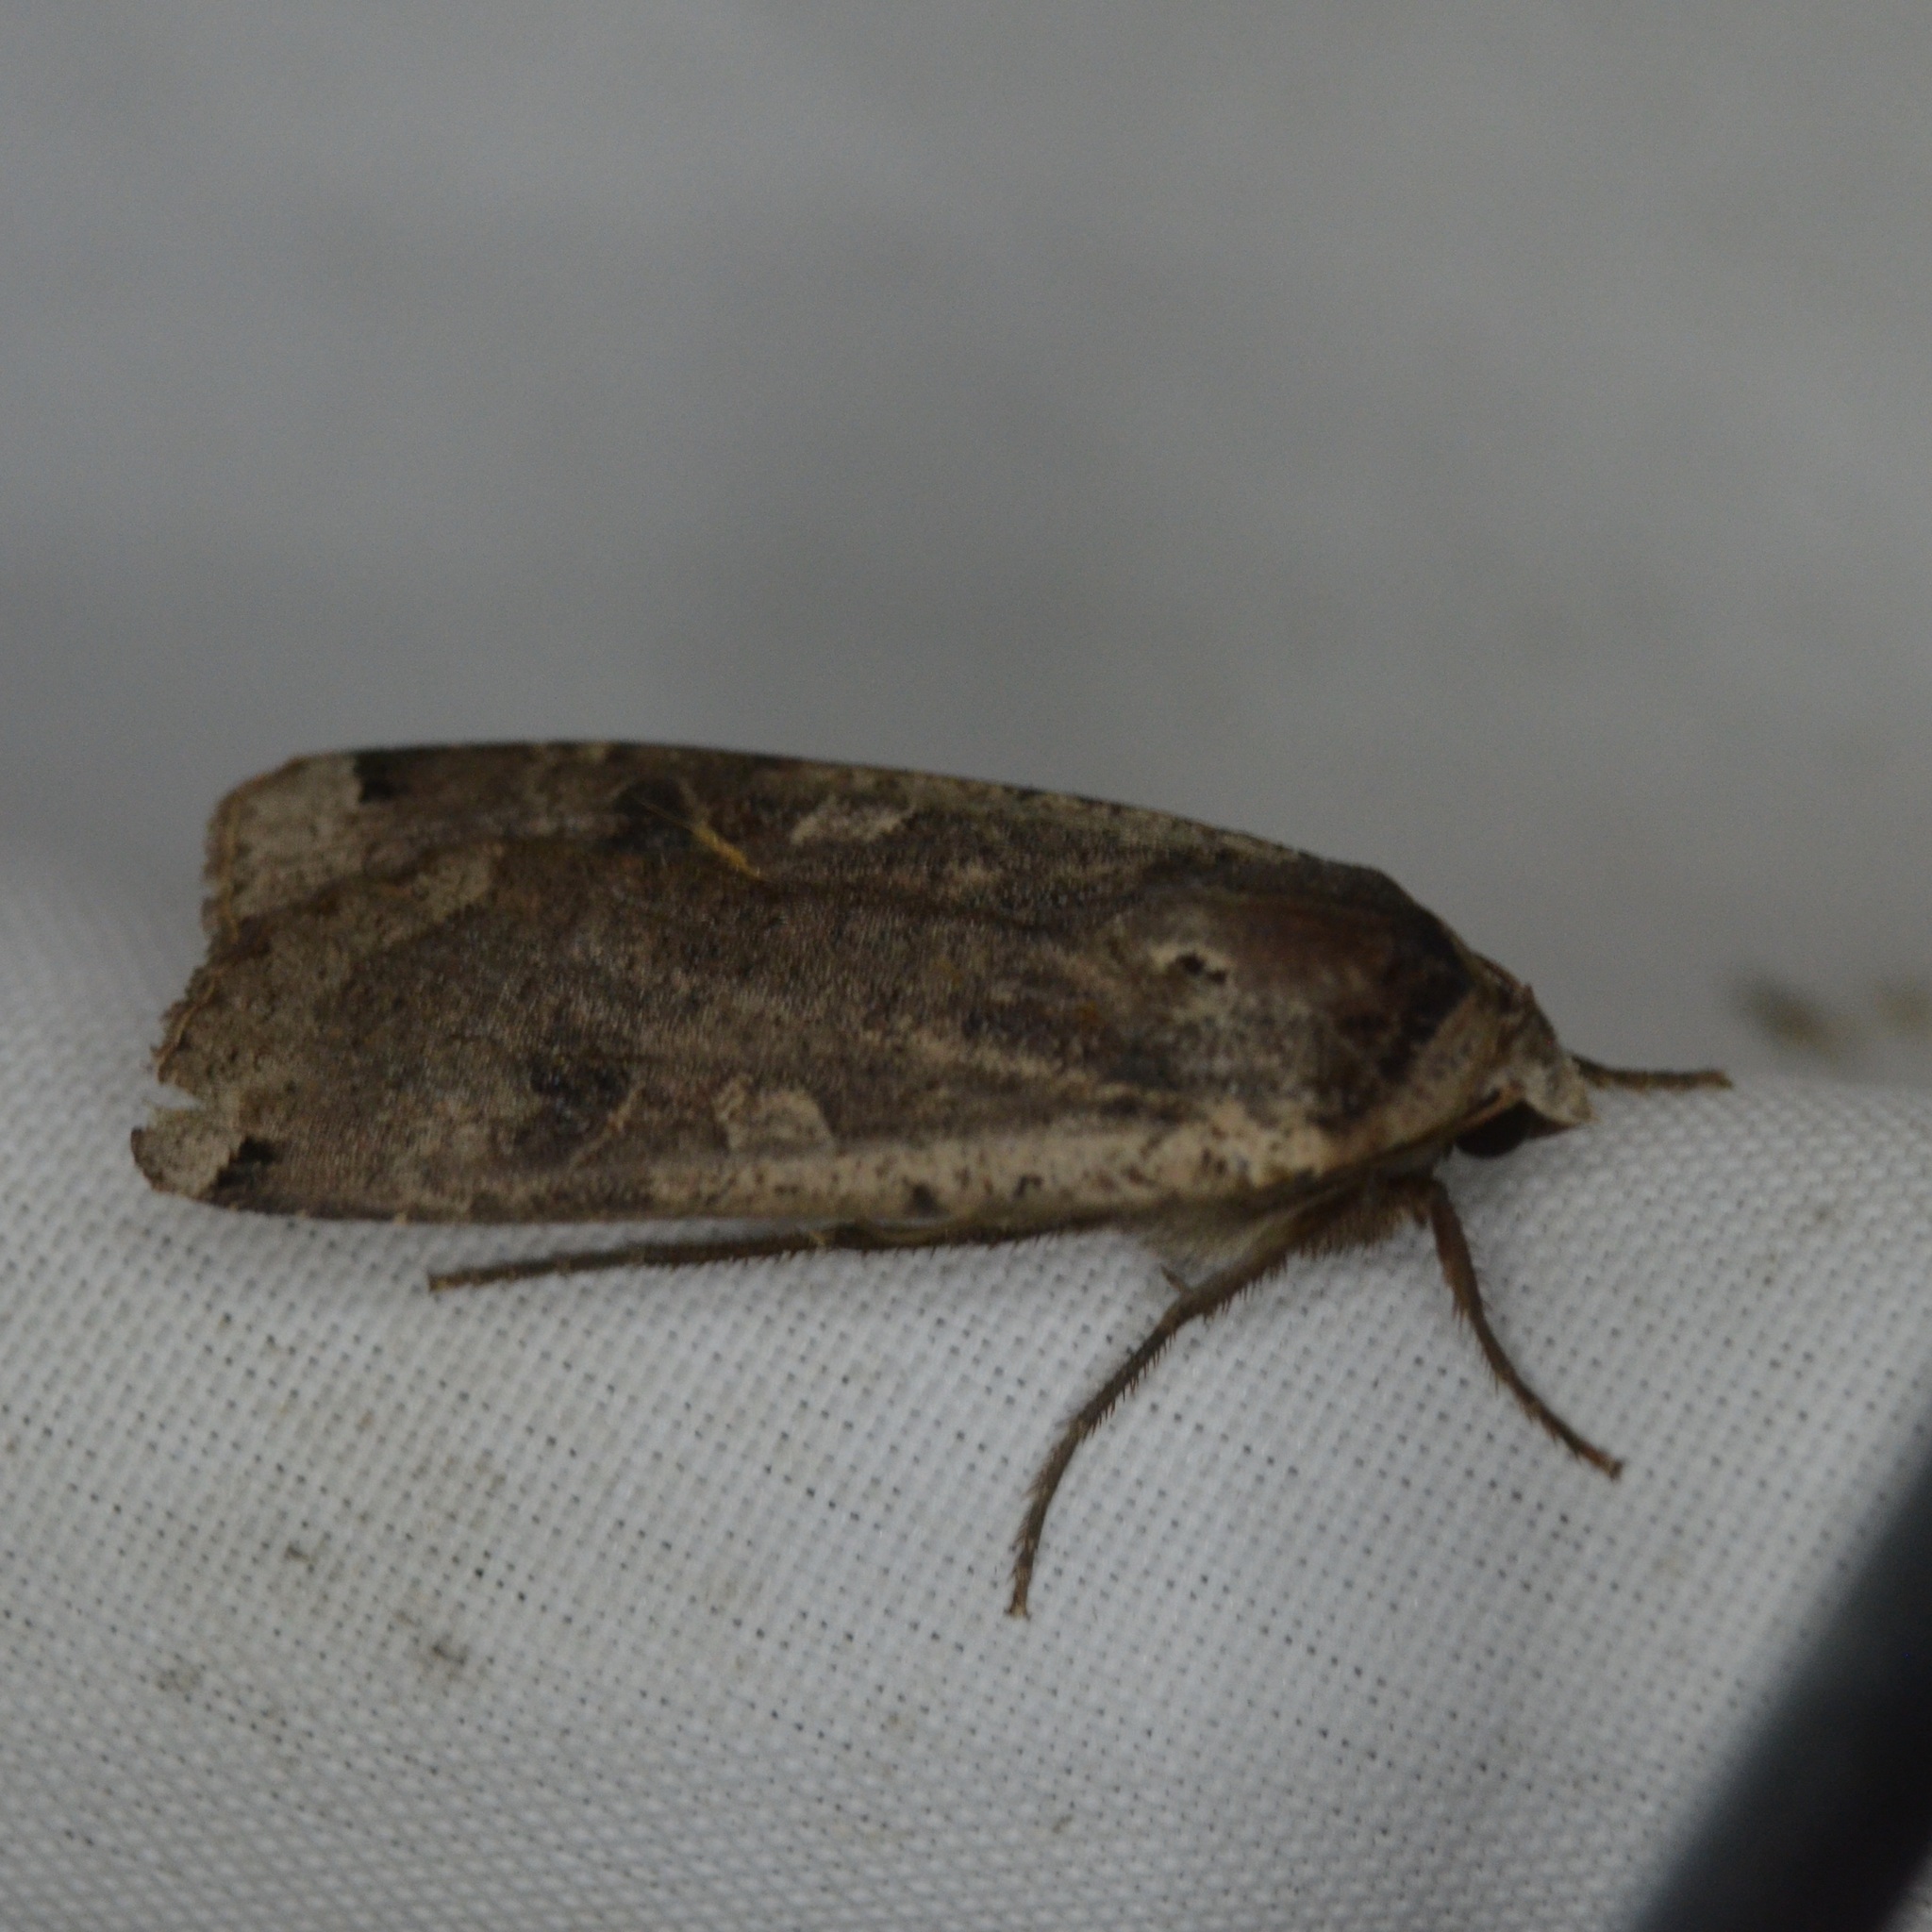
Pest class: cutworms